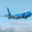
Label: airplane